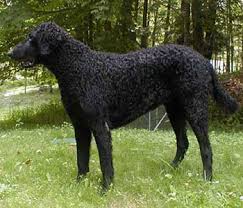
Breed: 202-n000028-curly_coated_retriever